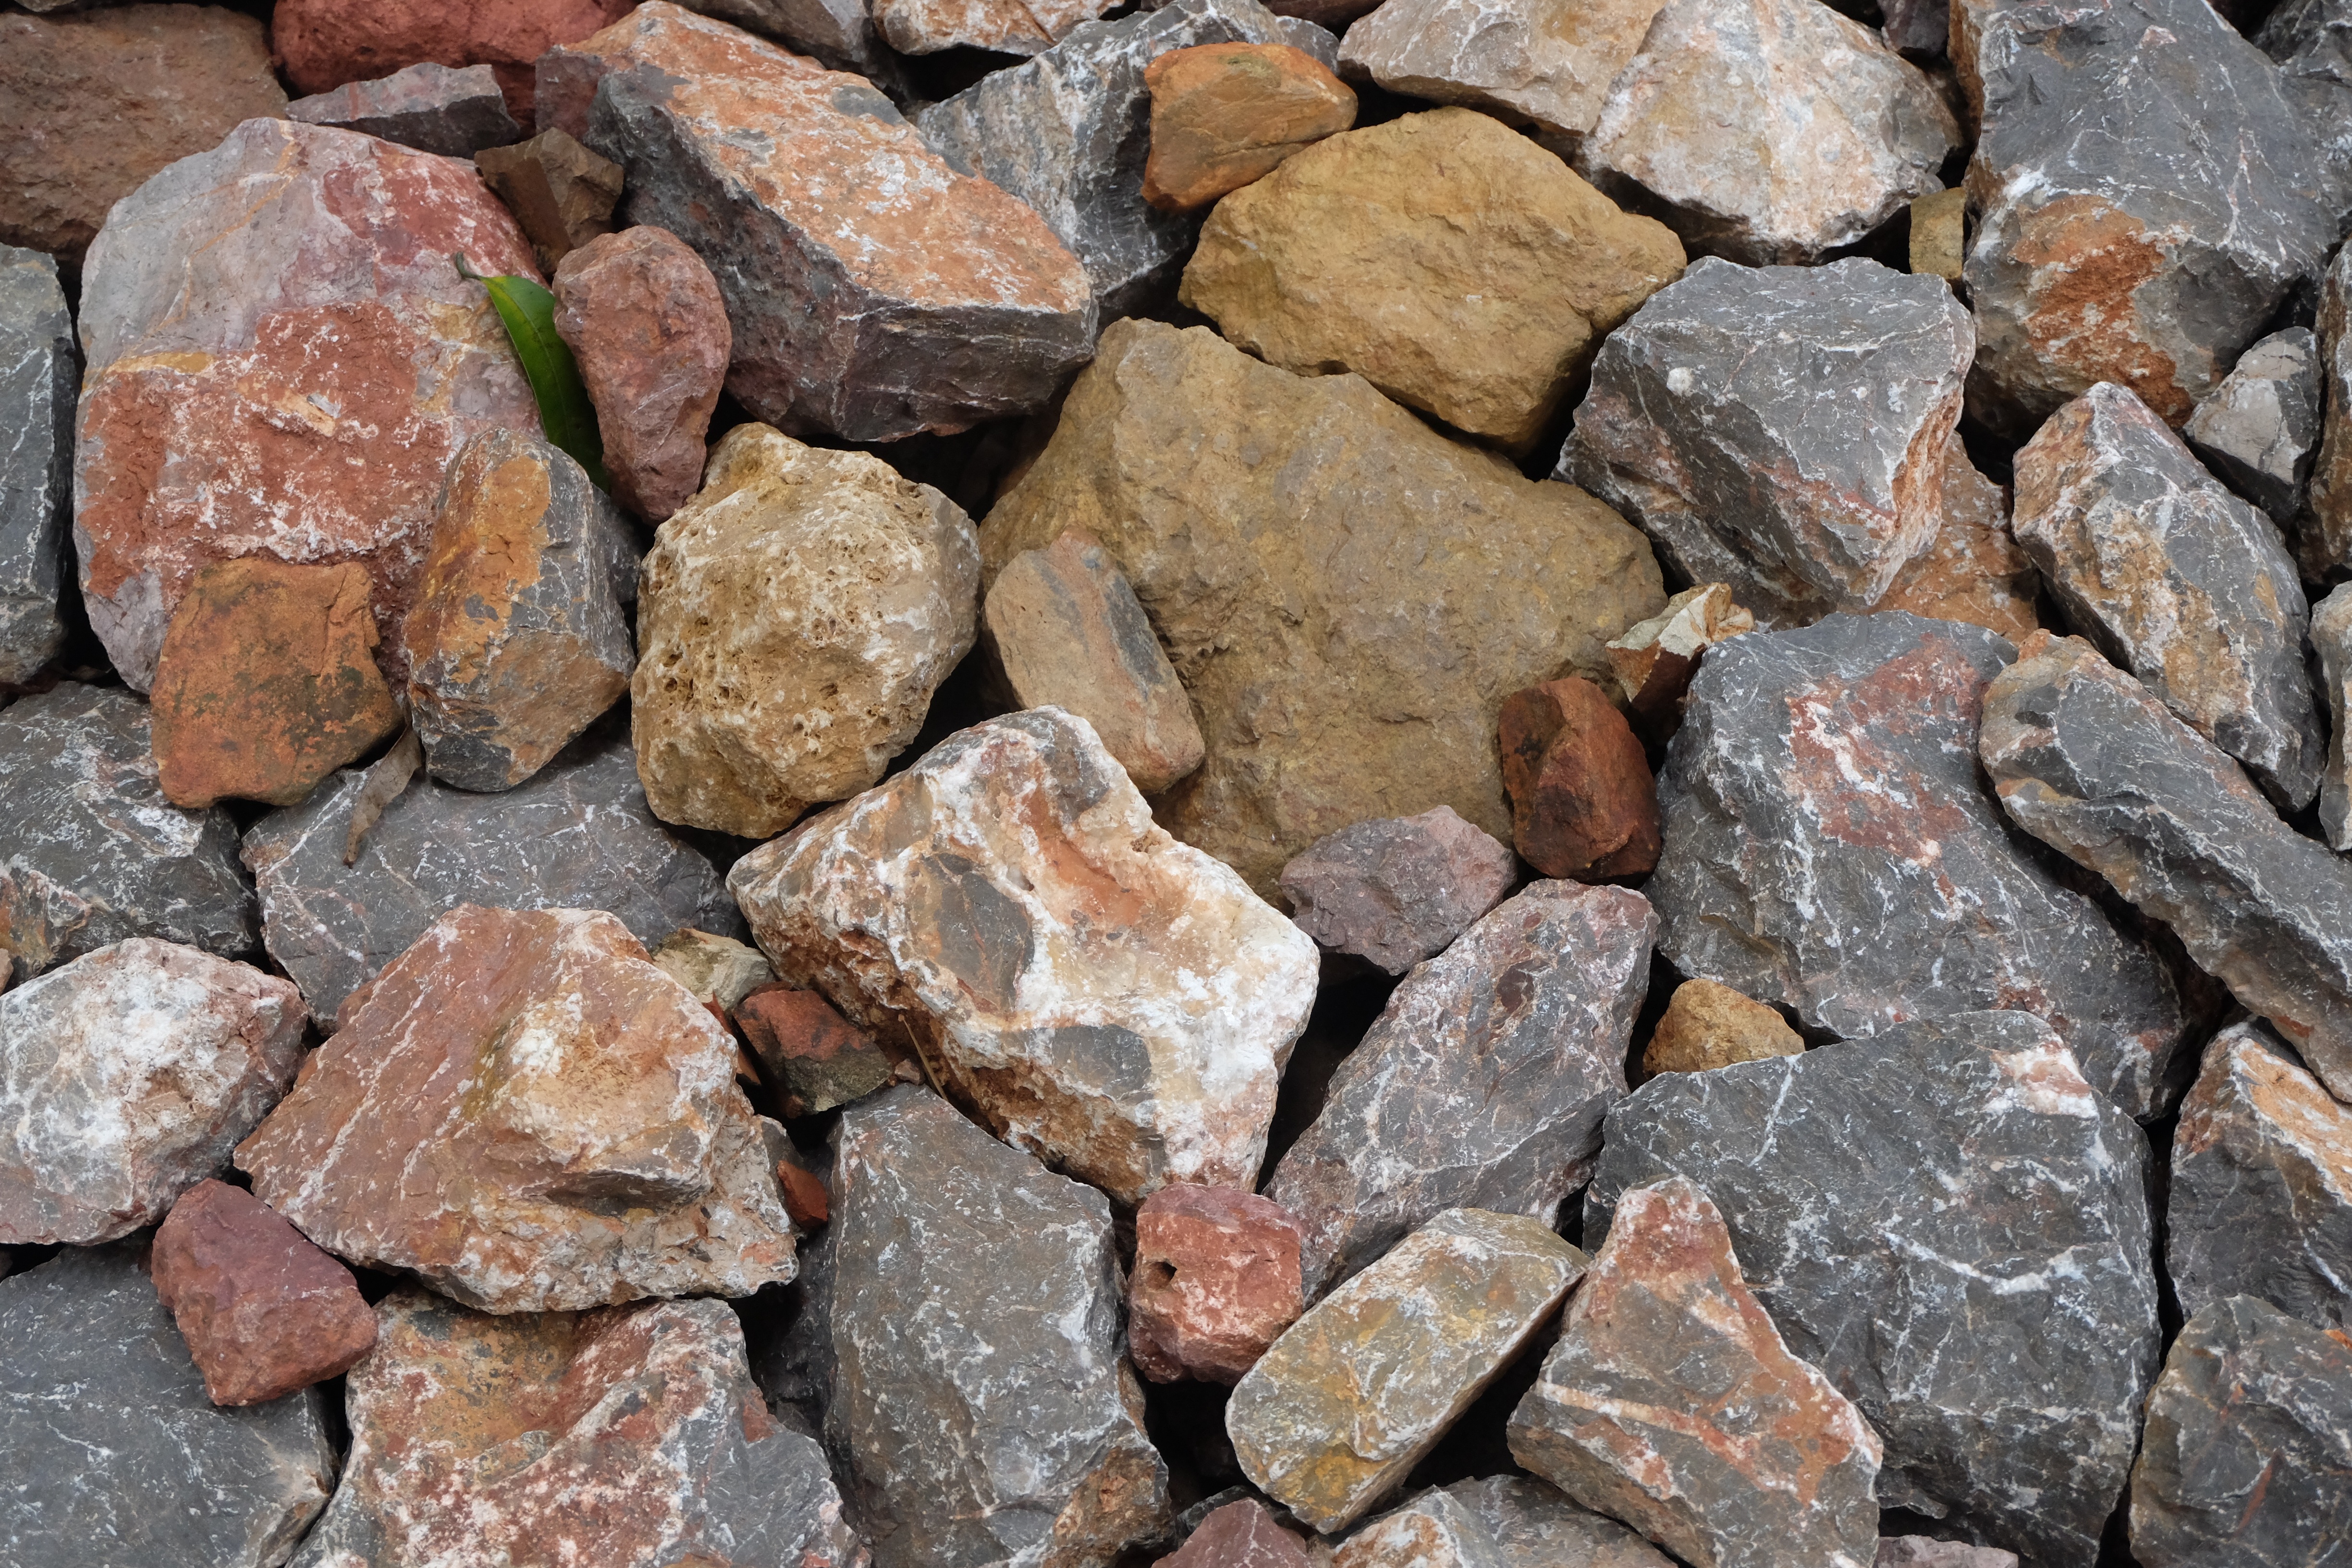
nature, forest, outdoor, rock, wood, ground, morning, adventure, wall, valley, stone, formation, hike, color, natural, autumn, park, soil, stone wall, colorful, brick, material, rubble, geology, earth, gravel, boulder, bedrock